The Three from the Filling Station (1930 film)

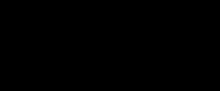

The Three from the Filling Station (German: Die Drei von der Tankstelle) is a 1930 German musical film directed by Wilhelm Thiele and starring Lilian Harvey, Willy Fritsch, Heinz Rühmann, and Oskar Karlweis. Produced by Erich Pommer, the film was a major success for the UFA studio, outgrossing even "The Blue Angel". Several songs composed by Werner R. Heymann and performed by the Comedian Harmonists have remained popular up to today. The film also had a heavy influence on Hollywood musicals during the 1930s.